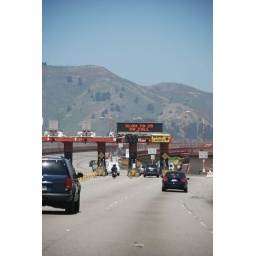
We get ready to cross the great bridge for the second time, this time in a car!